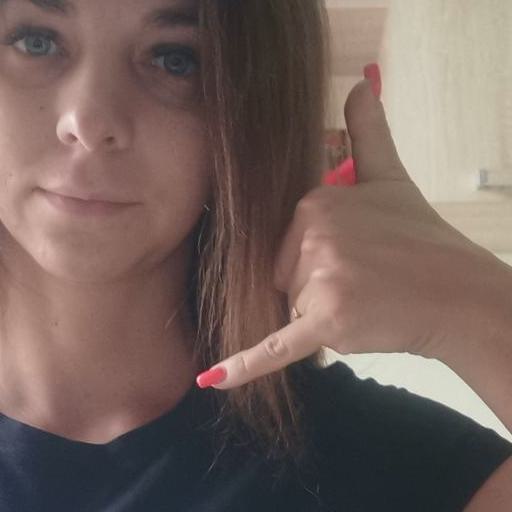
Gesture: call